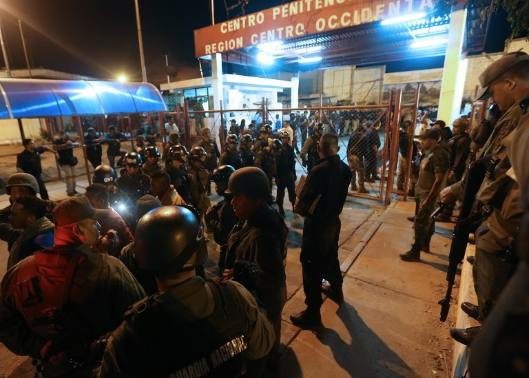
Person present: Yes